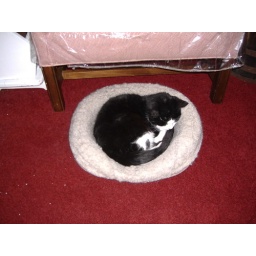
Ayla in her cat bed in the front livingroom.